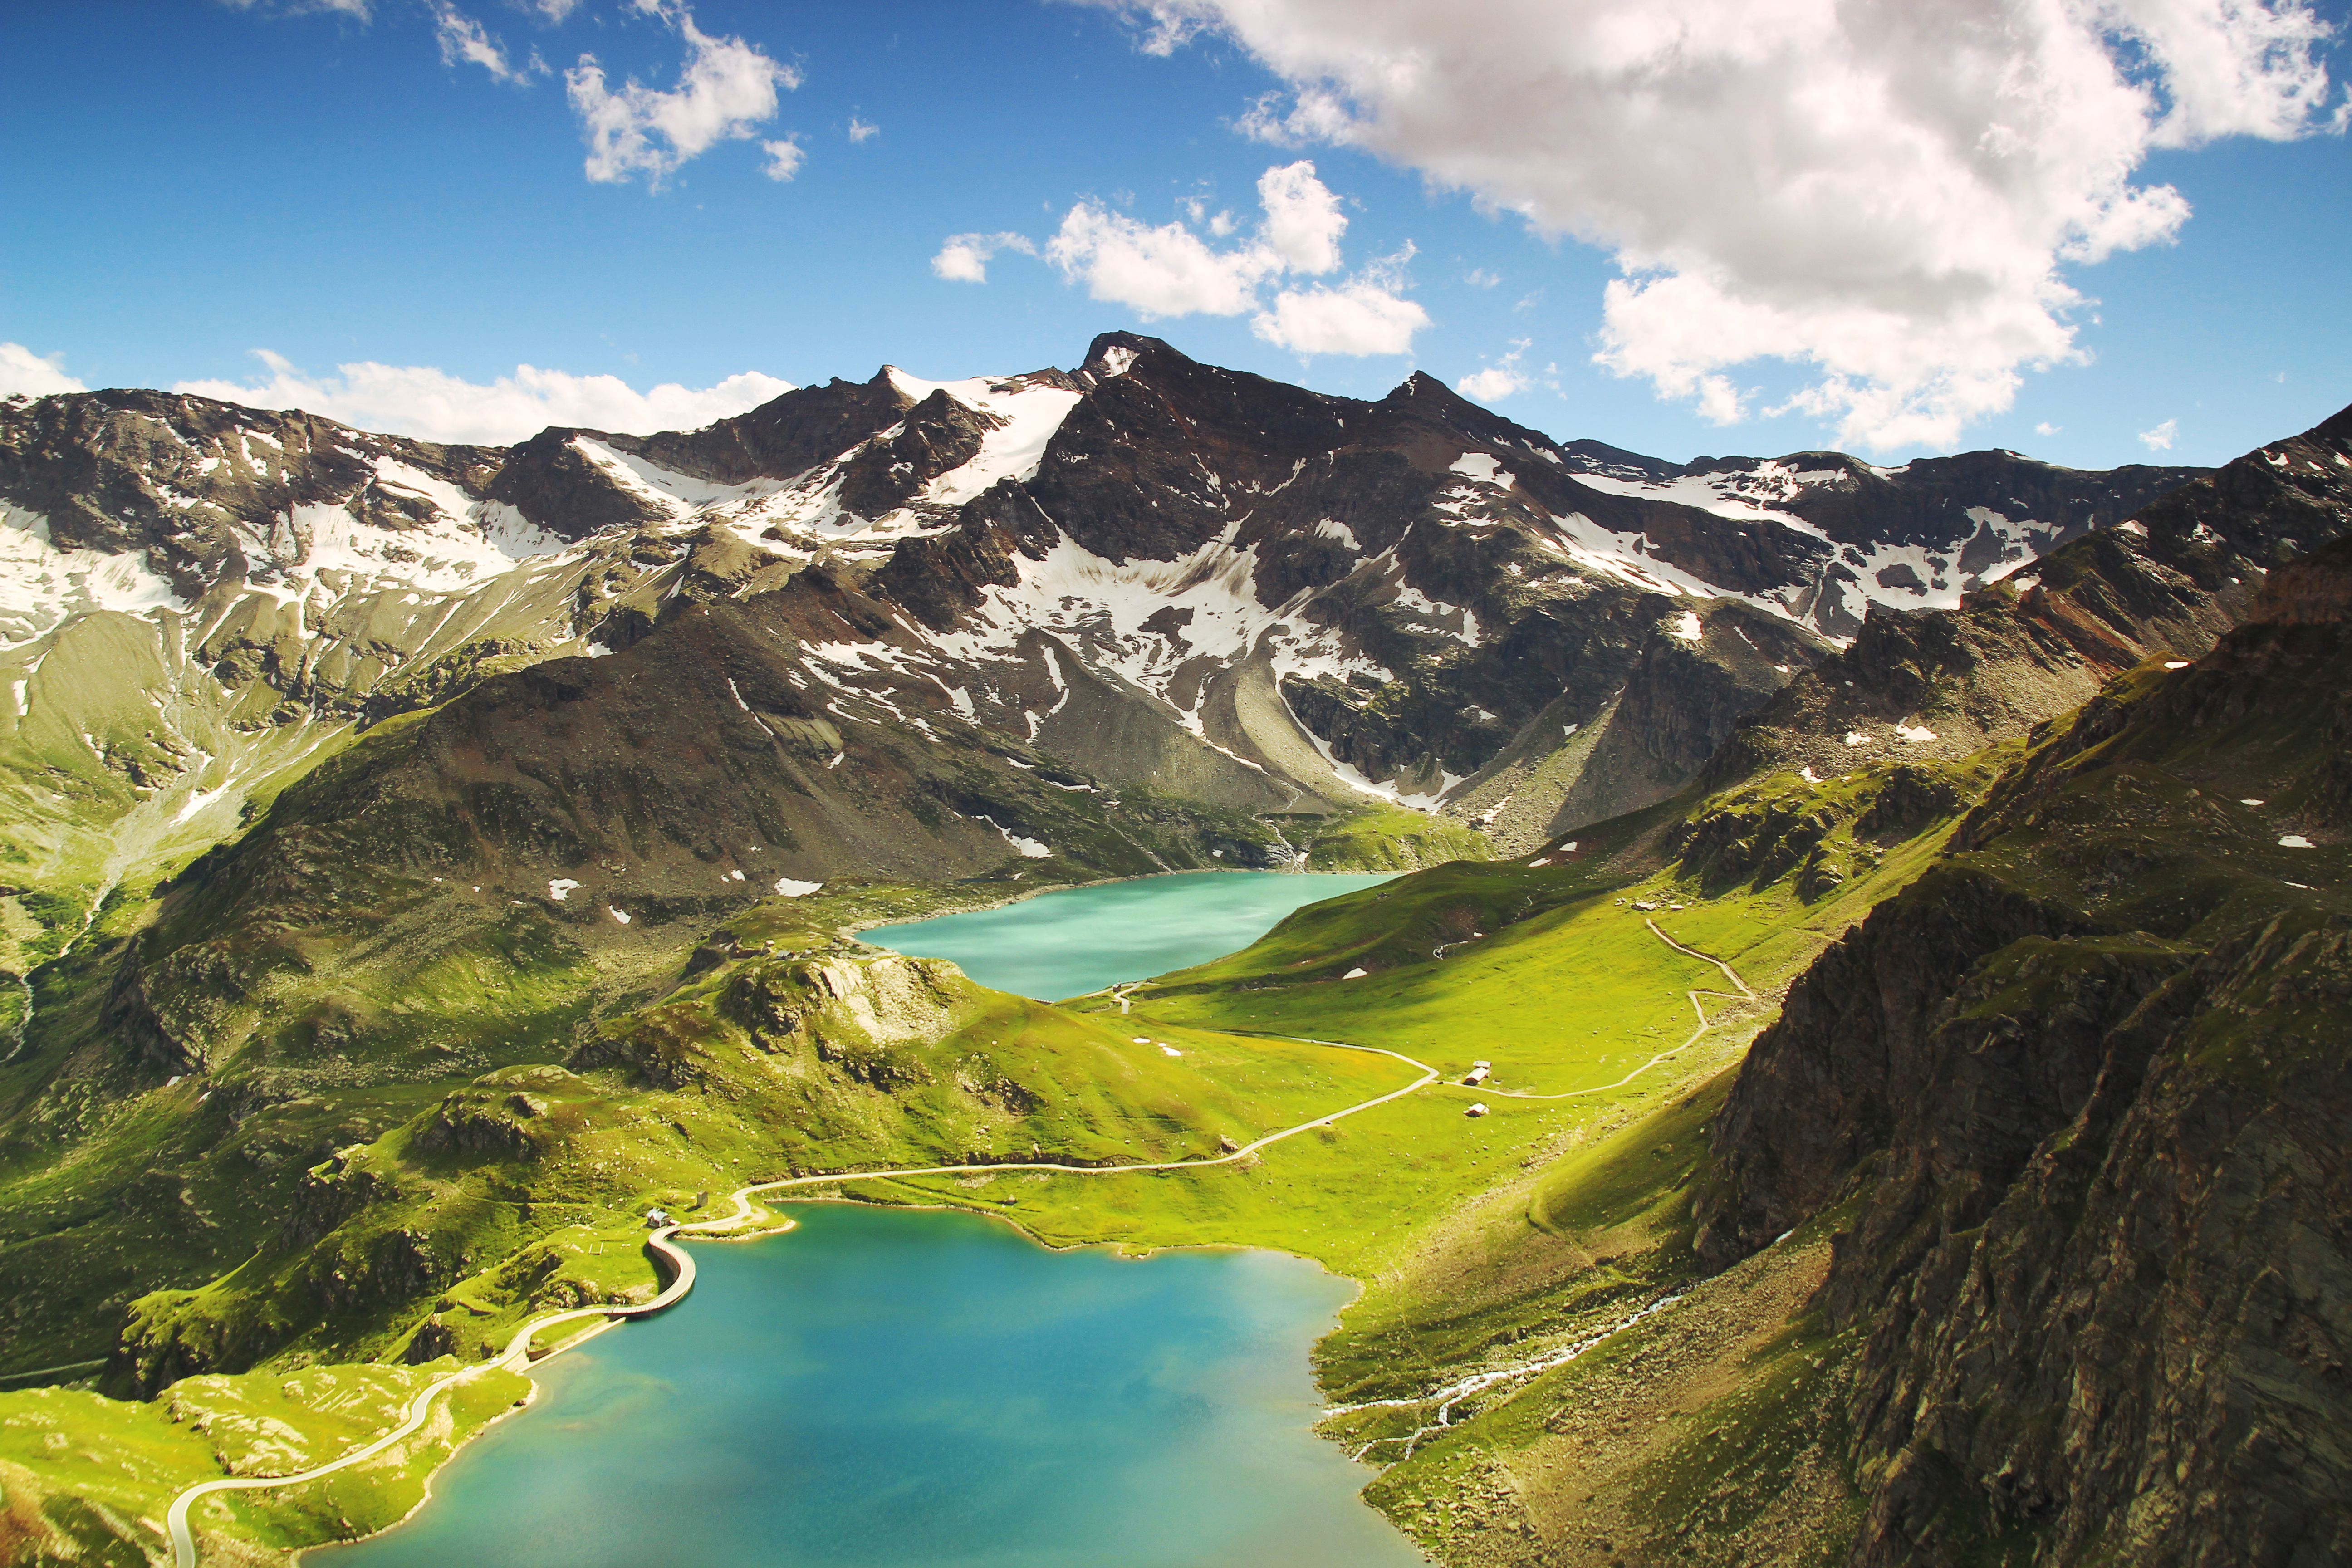
landscape, nature, wilderness, mountain, meadow, sunlight, hill, lake, adventure, valley, mountain range, summer, idyllic, reflection, peaceful, scenery, italy, alpine, fjord, reservoir, aerial, national park, ridge, seas, mountains, alps, plateau, scene, vista, lakes, fell, cirque, loch, italian, landform, tarn, aerial photography, mountain pass, hd wallpaper, turin, nature wallpaper, geographical feature, mountainous landforms, ceresole reale, desktop backgrounds